Dora Dougherty Strother

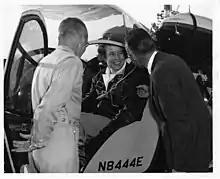
Jean Dougherty Strother, with E.J. Ducayet (right) and R.C. Buyers (left)

Dora Jean Dougherty Strother (also known as Dora Dougherty McKeown or Dora Strother McKeown; November 27, 1921 – November 19, 2013) was an American aviator best known as a Woman Airforce Service Pilots (WASP) and B-29 Superfortress demonstration pilot. She was a U.S. military pilot, human factors engineer with Bell Aircraft, instructor at the University of Illinois and helicopter test pilot for Bell Aircraft.